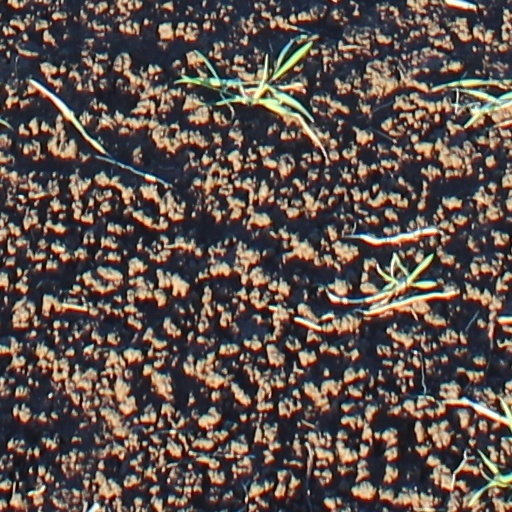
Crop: wheat